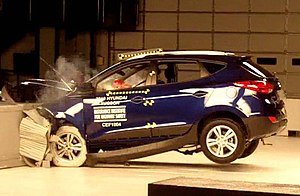
Kollisionstest
Frontal kollisionstest af en Hyundai Tucson udført af Insurance Institute for Highway Safety
En kollisionstest er et kollisionsforsøg med køretøjer under relistiske, men kontrollerede forhold. Denne slags forsøg udføres hovedsagelig indenfor bilindustrien i forbindelse med udvikling af køretøjer og sikkerhedssystemer. De har som regel det formål, at indsamle oplysninger om køretøjet, dets passagerer eller last under forskellige kollisionsopstillinger. Resultatet er enten en bekræftelse af den ønskede køretøjssikkerhed eller afsløring af ukendte svagheder, der stadig trænger til udbedring.